NO2ID

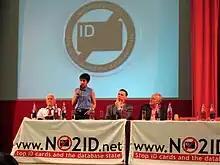
Meeting in London against ID cards, 2005. Left to right, the speakers are Tony Benn, Shami Chakrabarti, Mark Littlewood and George Galloway.

NO2ID arose initially from various campaigning groups to become an entity in its own right. Its initial form was to act as an umbrella group including staff and officers of Liberty, Charter 88 (now Unlock Democracy), Privacy International, the Foundation for Information Policy Research, the 1990 Trust and Stand.org.uk. NO2ID-branded material first appeared in 2002, published and paid for by Liberty and Charter 88.